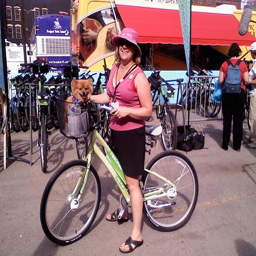
A pretty woman riding a bike next to a small shop.
A smiling woman is on a green bicycle.
A woman is sitting on a bicycle with her dog in a basket.
A woman stands, straddling her bike, while a little dog sits in a basket on the handle bars.
A woman on her bicycle with a tiny dog in the basket.